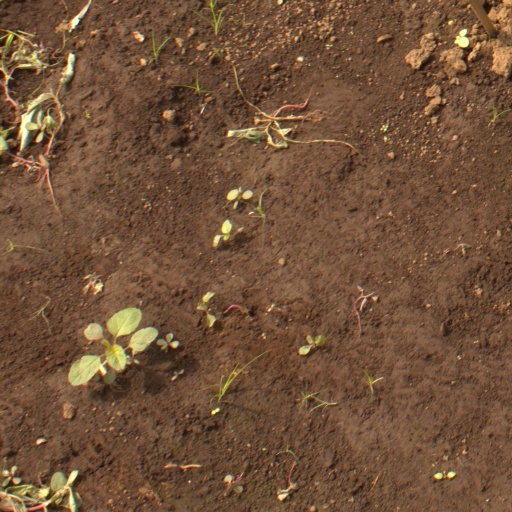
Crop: soybean